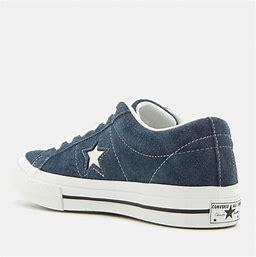
Brand: Converse
Model: One Star Ox